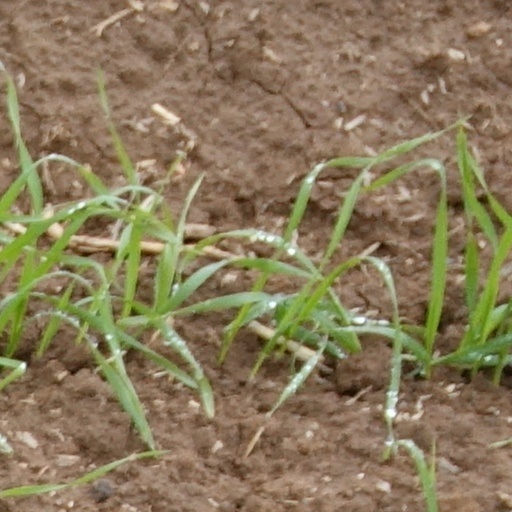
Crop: wheat